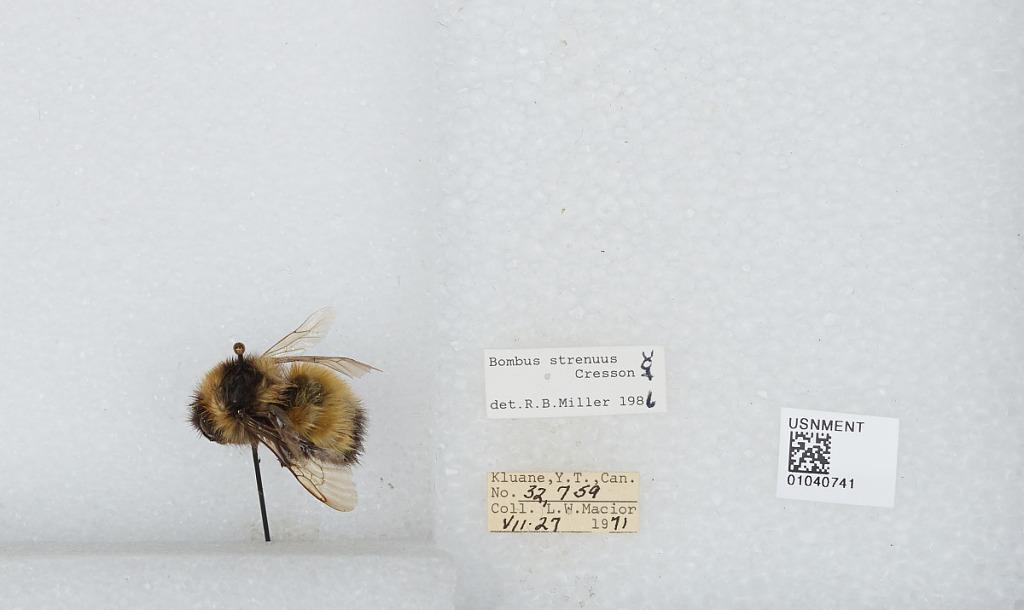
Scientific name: Bombus (Alpinobombus) neoboreus Sladen
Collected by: L. Macior
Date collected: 1971-7-27
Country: Canada
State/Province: Yukon Territory
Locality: Kluane
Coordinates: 60.75, -139.5
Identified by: Miller, R. B.